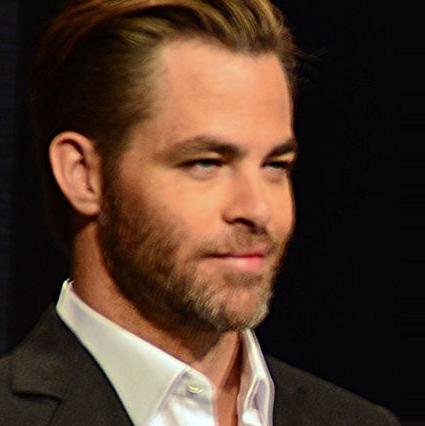
Age: 34